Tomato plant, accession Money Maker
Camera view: tilt-top (135 deg); turntable rotation: 300 degrees
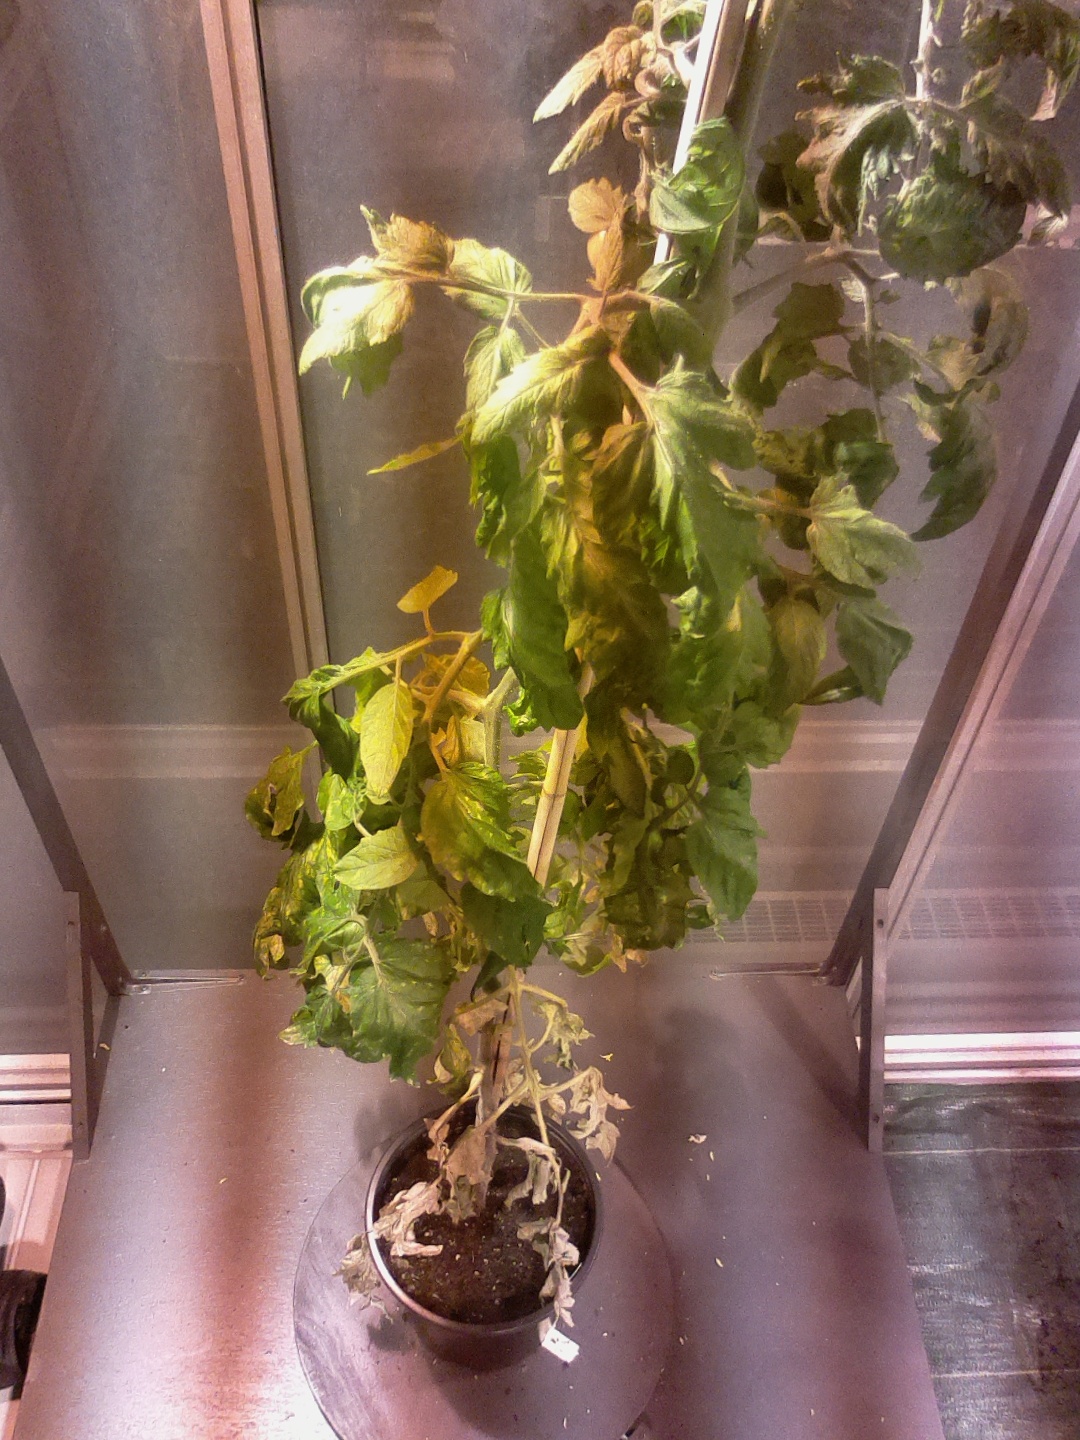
BBCH growth stage 72: 20%-30% of final fruit size